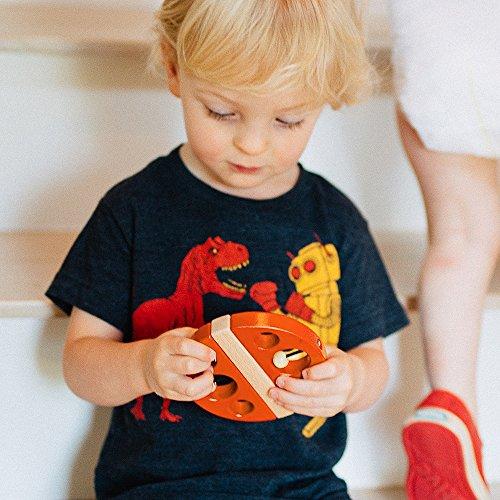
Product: Tegu Swivel Bug Magnetic Building Block Set, Poppy Big Top
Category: Toys & Games | Building Toys | Stacking Blocks
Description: Great Condition.
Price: $10.75
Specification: ProductDimensions:8x7x7inches|ItemWeight:3.2ounces|ShippingWeight:3.2ounces(Viewshippingratesandpolicies)|ShippingAdvisory:Thisitemmustbeshippedseparatelyfromotheritemsinyourorder.Additionalshippingchargeswillnotapply.|ASIN:BGARED801T|Itemmodelnumber:BGA-PPY-806T|Manufacturerrecommendedage:1month-8years